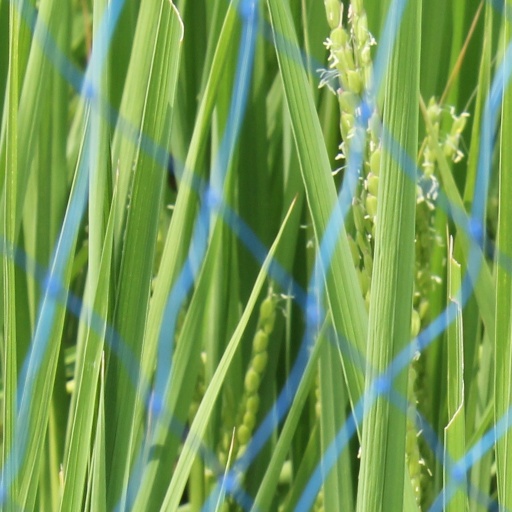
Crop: rice